Upper Canada College

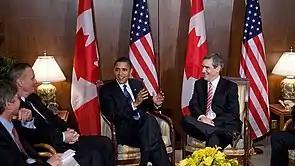
UCC Old Boy and then Leader of Her Majesty's Loyal Opposition Michael Ignatieff (right) meeting with President of the United States Barack Obama (centre), 2009

Sports teams run by UCC include alpine ski, baseball, basketball, cricket, football, golf, hockey, rowing, rugby, lacrosse, soccer, squash, Swimming, Track and Field, tennis, and volleyball. Some teams are purely intramural, but 45 interscholastic teams compete in the CISAA and OFSAA and regularly place high in the standings at national and international competitions, such as the Head of the Charles Regatta.